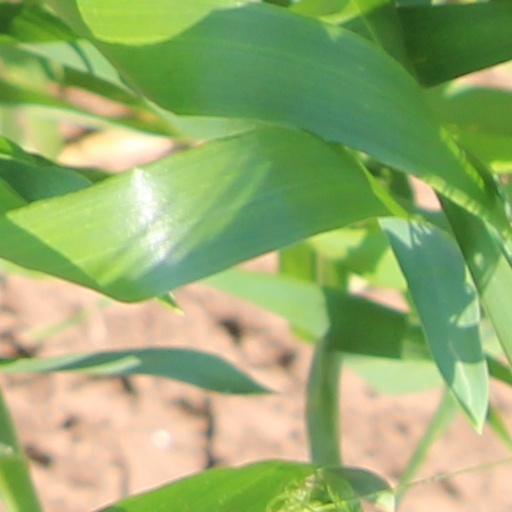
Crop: wheat